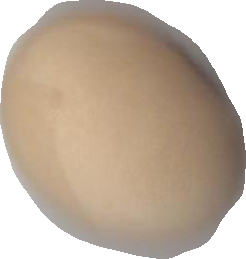
Variety: Anjasmoro